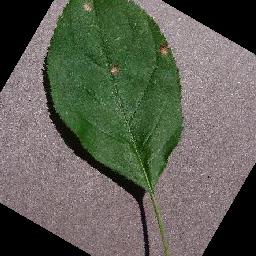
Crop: apple
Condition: black_rot